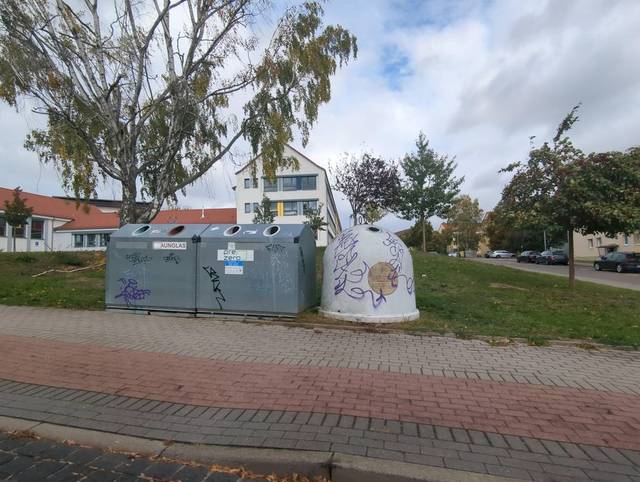
Region: Germany
Coordinates: 51.653, 11.503